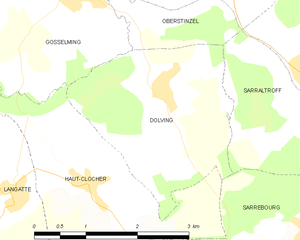
Dolving est une commune française située dans le département de la Moselle, en région Grand Est.